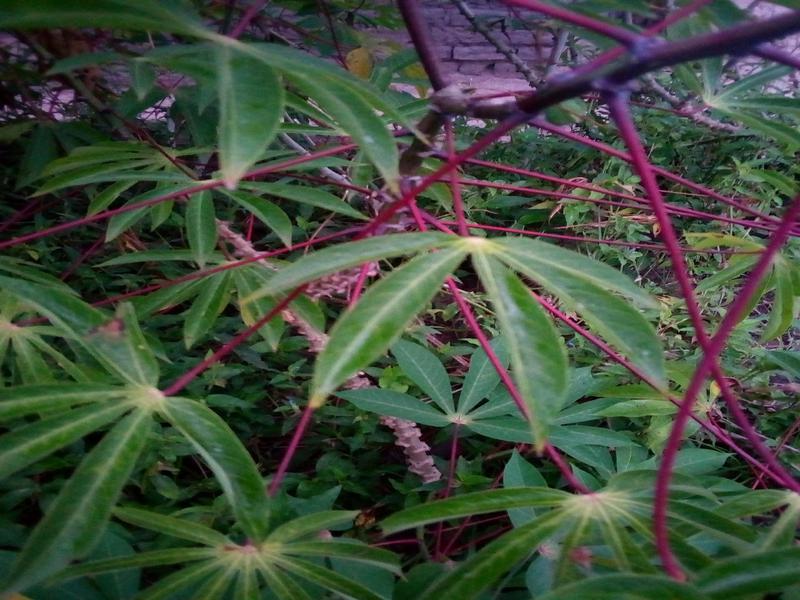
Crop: cassava
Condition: healthy